Impact Wrestling Against All Odds (2023)

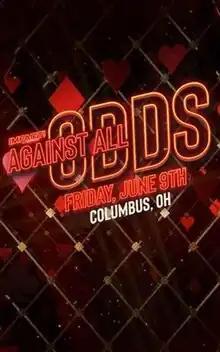
Promotional poster

The 2023 Against All Odds was a professional wrestling event produced by Impact Wrestling. It took place on June 9, 2023, at the Ohio Expo Center in Columbus, Ohio, and aired on Impact Plus and YouTube. It was the 12th event under the Against All Odds chronology.